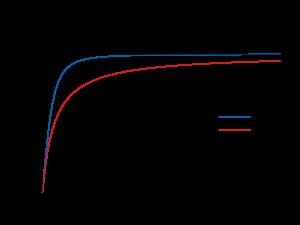
La théorie de la dynamique newtonienne modifiée, en anglais Modified Newtonian dynamics et usuellement abrégée en MOND, est une théorie physique, adaptée de la mécanique classique, proposée pour expliquer le problème de la courbe de rotation plate des galaxies spirales. Elle constitue une alternative au concept de matière noire, dont l'existence n'a toujours pas pu être mise en évidence.